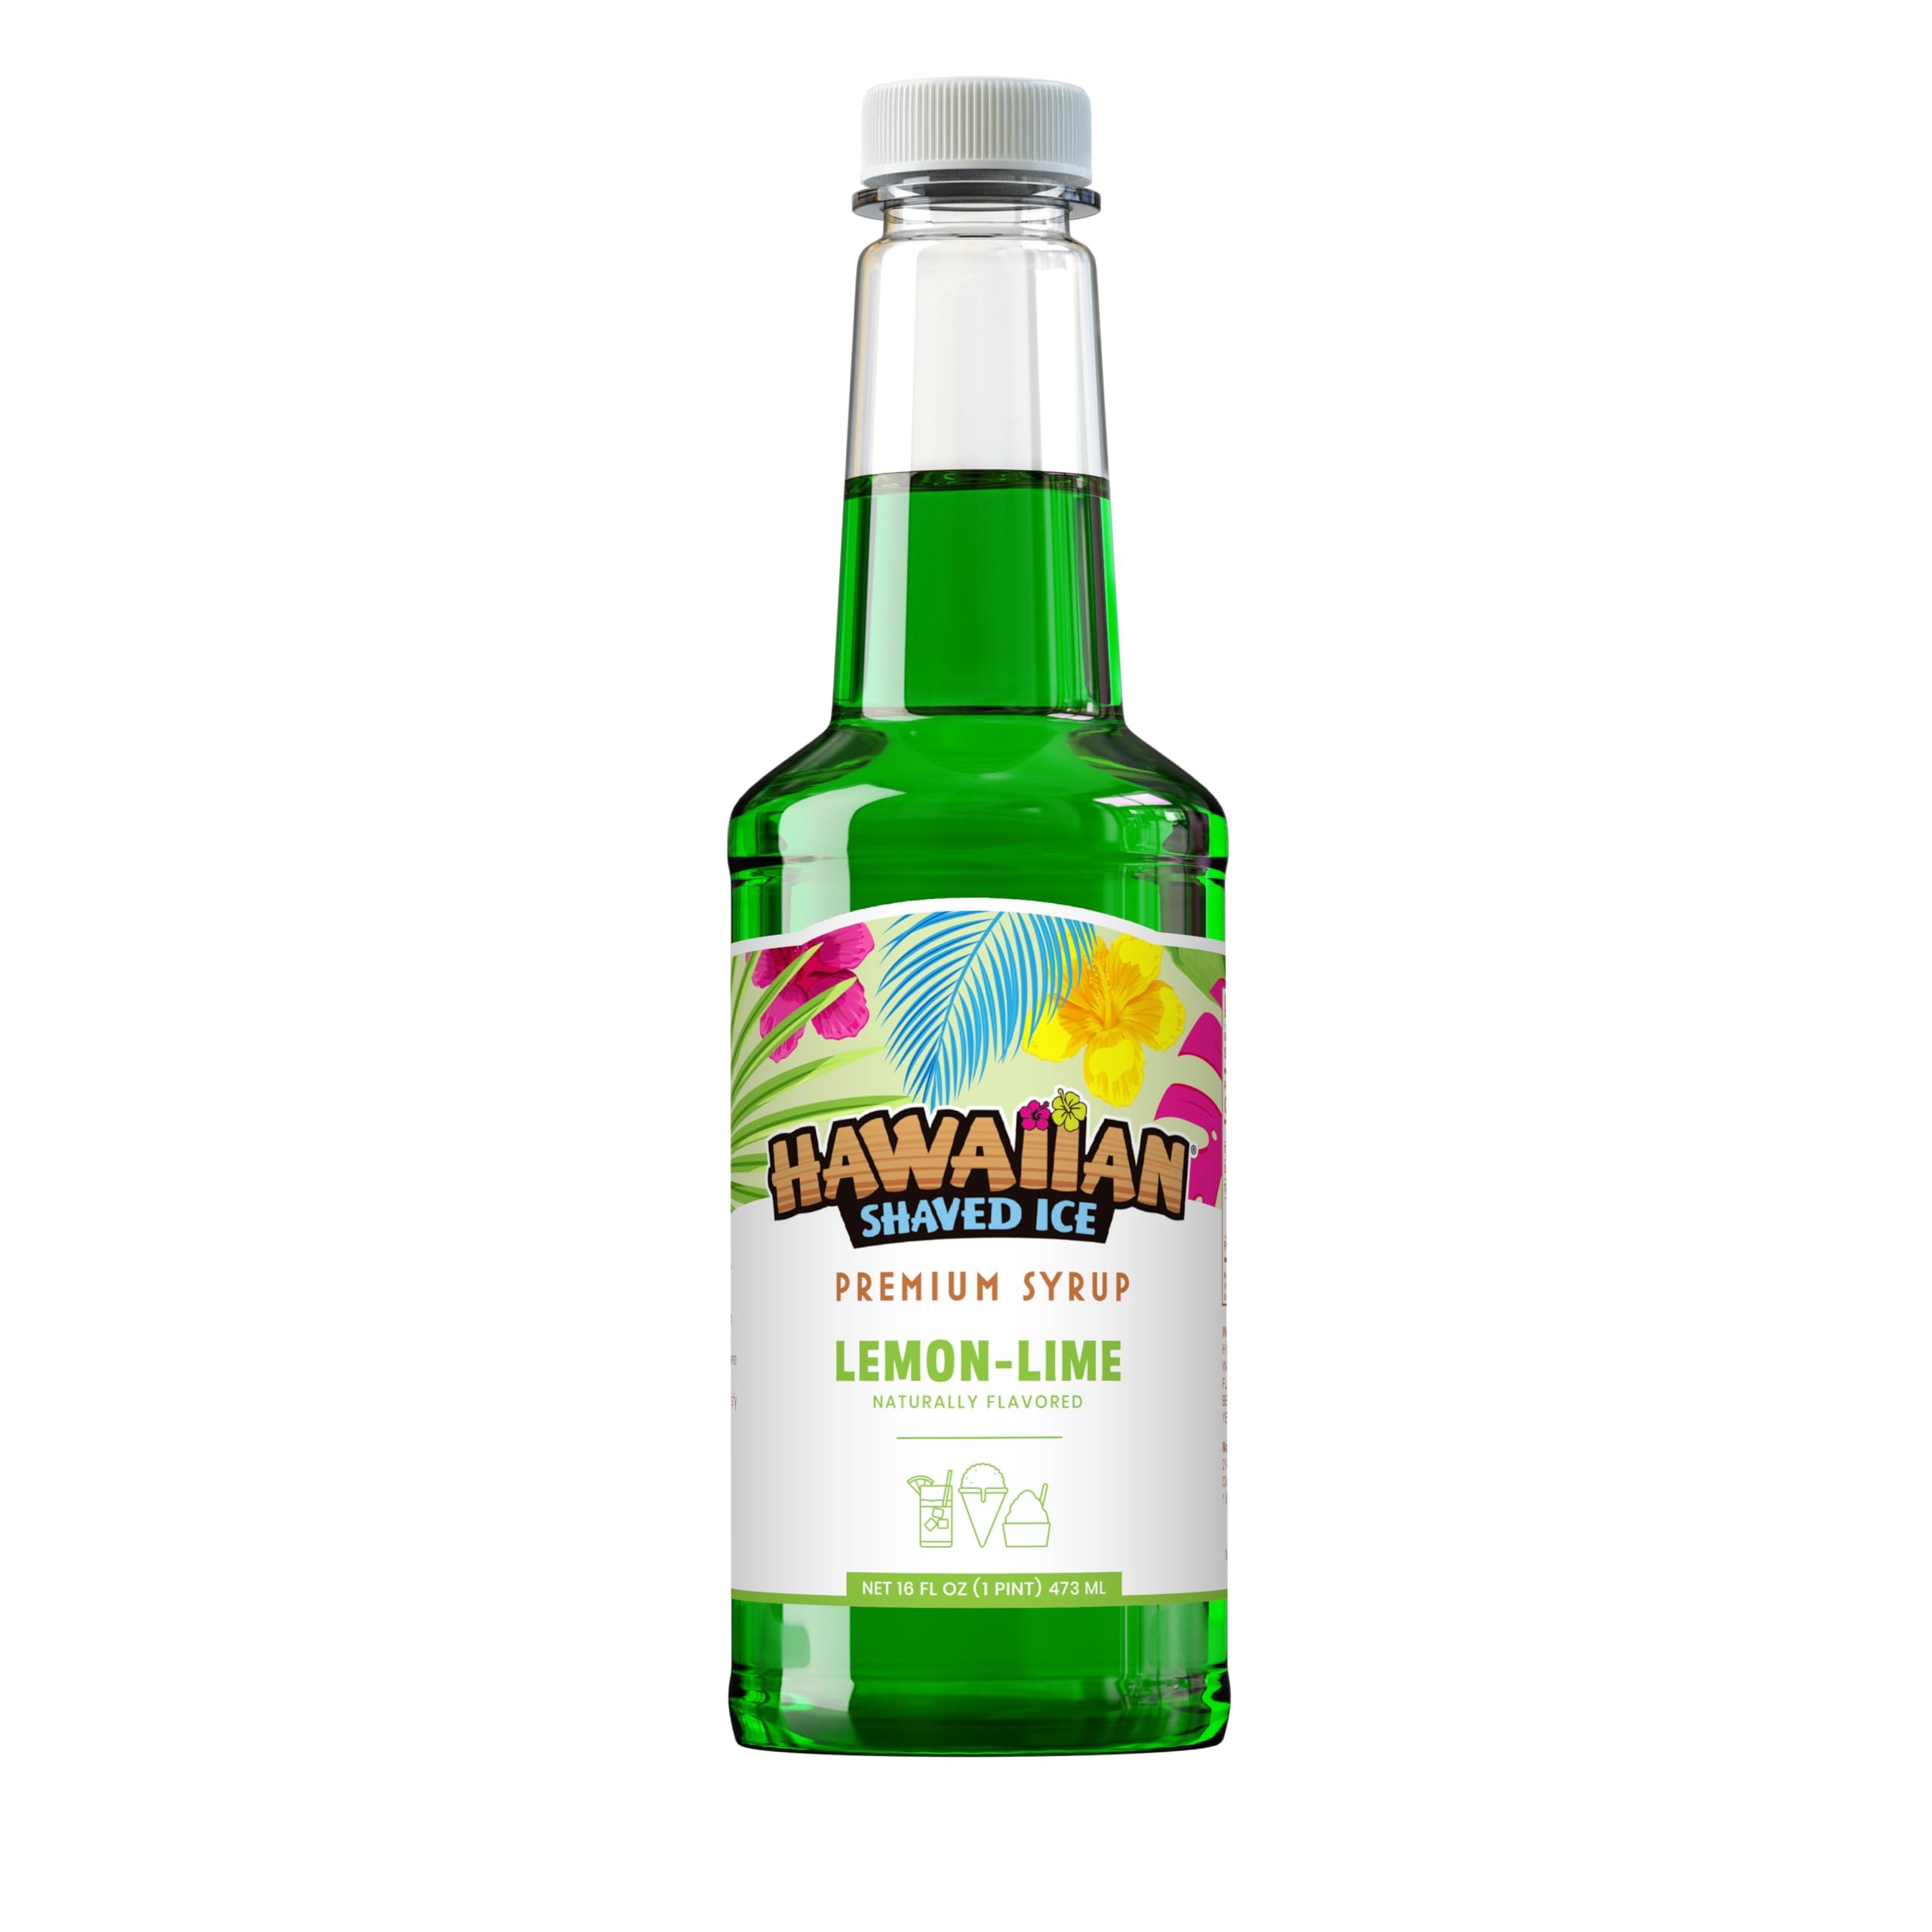
Item Name: Hawaiian Shaved Ice Lemon-Lime Syrup - Nut Soy Dairy Free - Flavor Fluffy & Crunchy Snow Cones - Shelf Stable - Makes 8 Servings - 16 ounces
Bullet Point 1: Shelf-stable high fructose corn syrup has a shelf life of 2 to 3 years. Nut-free, no refrigeration necessary, and none of our flavors contain soy, wheat, dairy, starch, flour, or egg products.
Bullet Point 2: Durable plastic pint [16-ounce] bottle of flavoring can make about eight 6-ounce snow cones when you use 2 ounces of syrup. This is the same syrup used by professional shaved ice stands!
Bullet Point 3: Use for birthday parties, sleepovers, picnics, church gatherings, and backyard BBQs, each pint-size bottle makes approximately 8 six-ounce flavored snowcones.
Bullet Point 4: Add flavor to your margarita and other drinks like granitas, Italian soda, black coffee, hot chocolate, slushie, smoothies, shakes, popsicles, seltzer, soda water, and more.
Bullet Point 5: Sweet like the slushy snow cones you remember from concession stands at fairs and carnivals.
Value: 16.0
Unit: Fl Oz

Price: 9.99